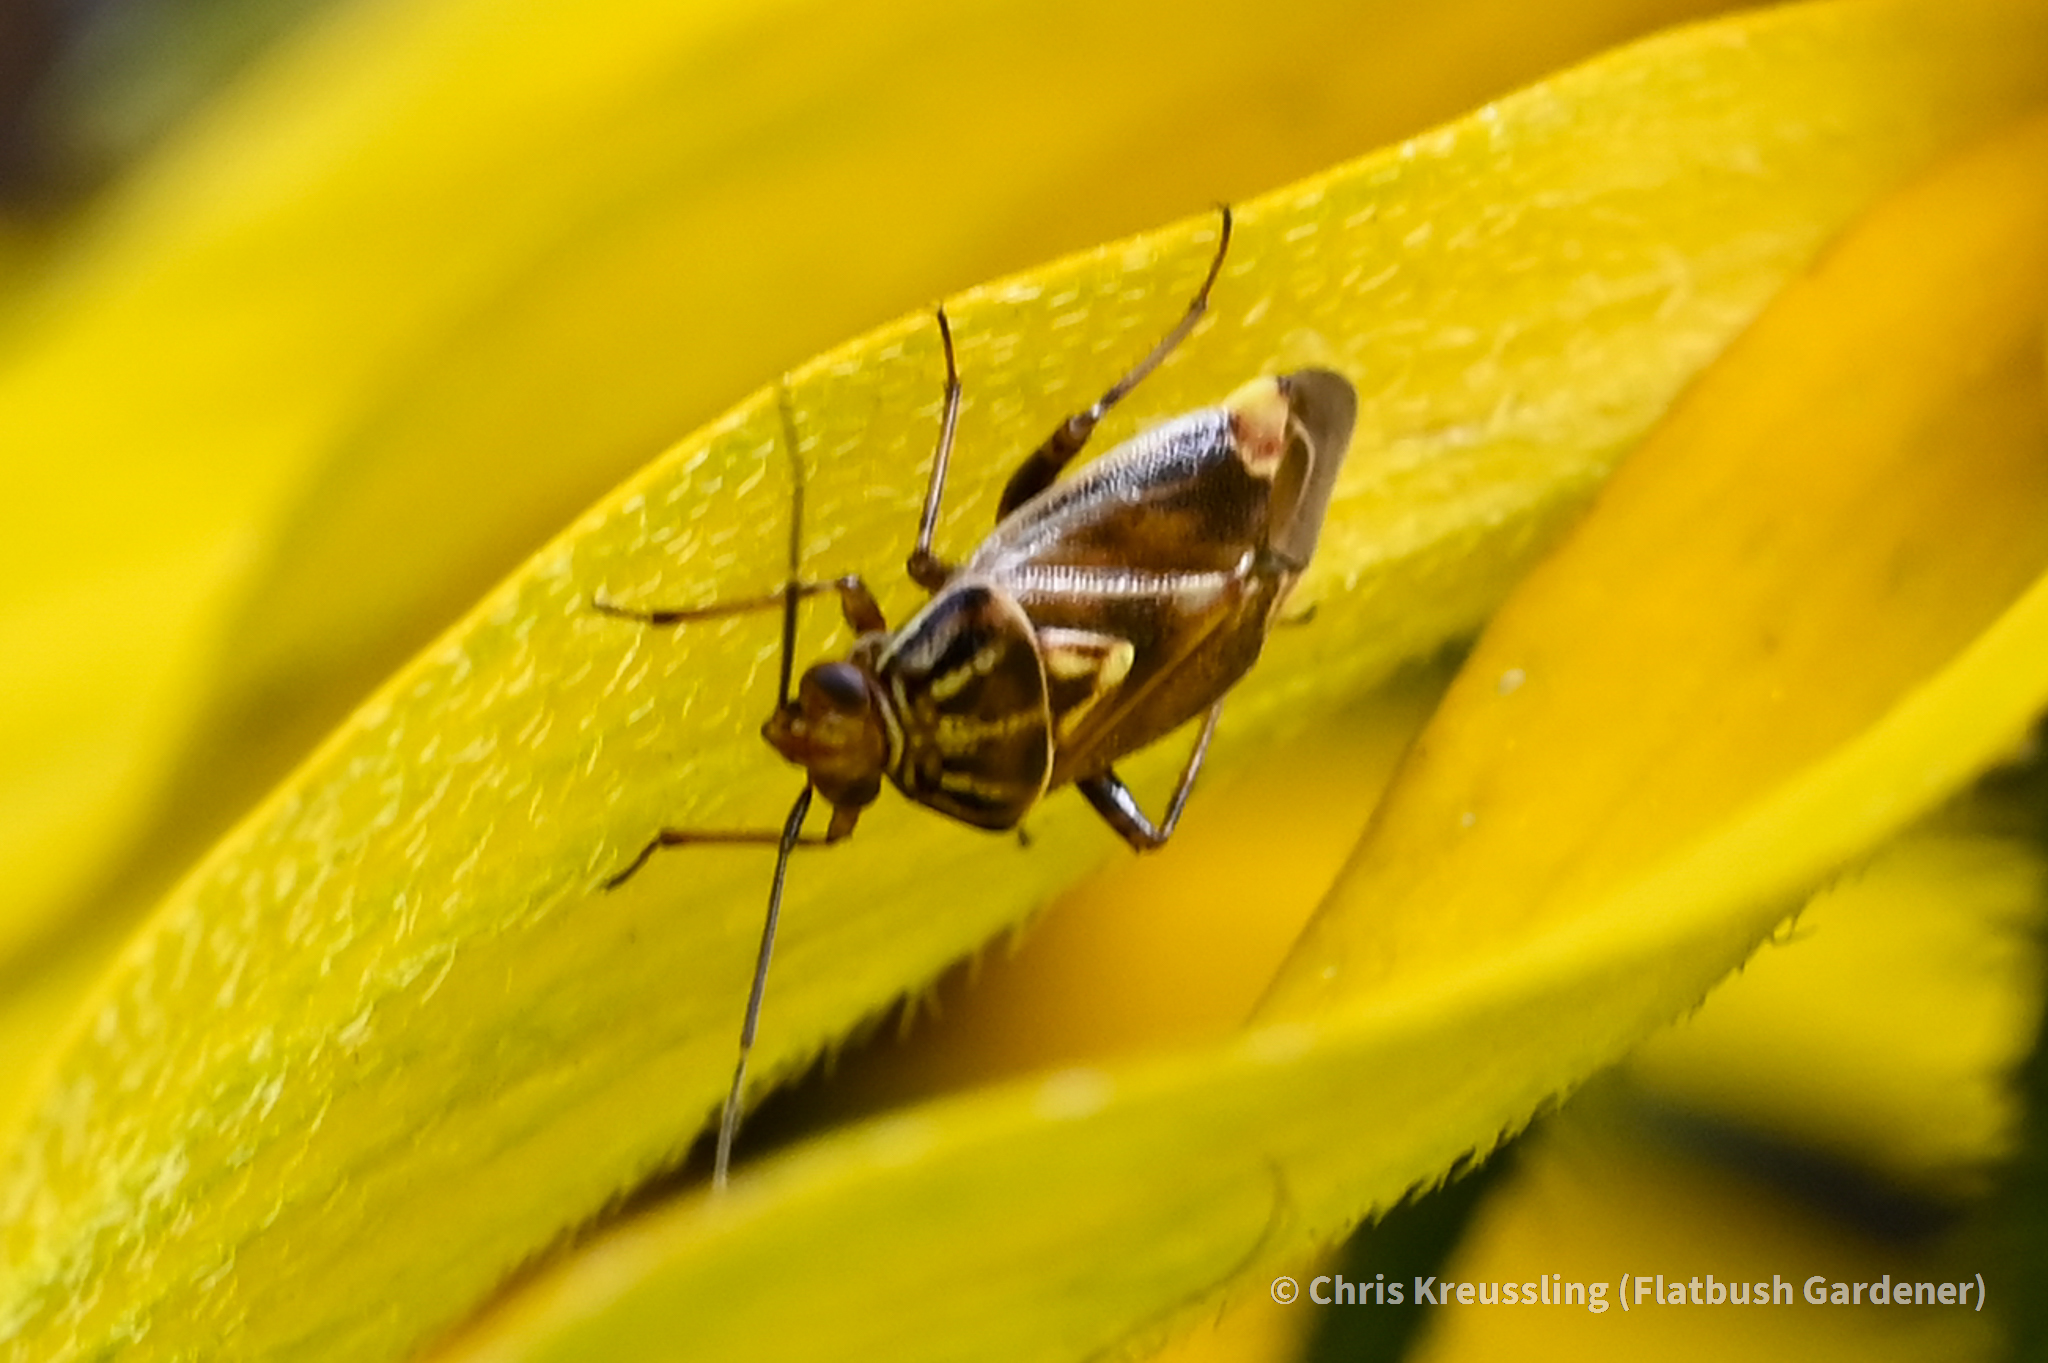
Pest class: lygus_bug